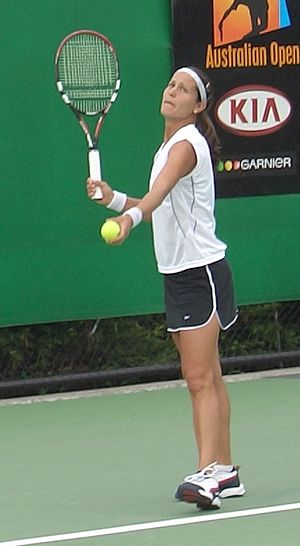
Mariana Díaz-Oliva
Mariana Díaz-Oliva er en tidligere professionel tennisspiller fra Argentina.